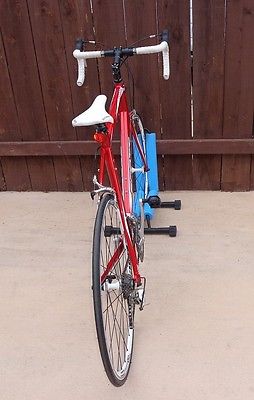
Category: bicycle